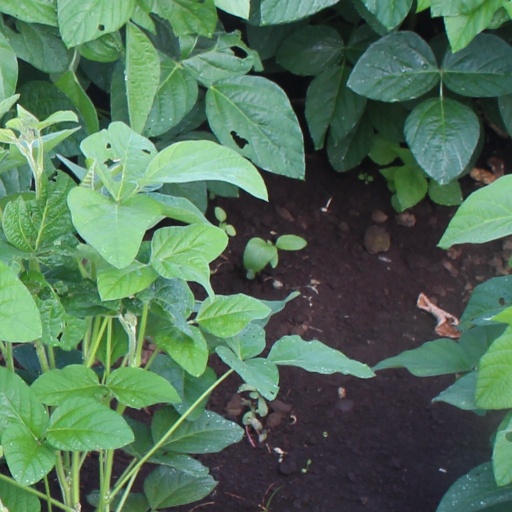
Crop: soybean